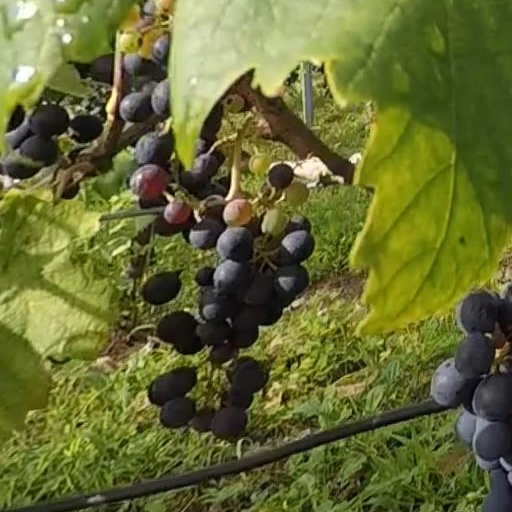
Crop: grape